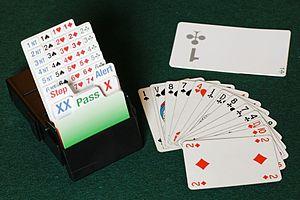
Enchères au bridge